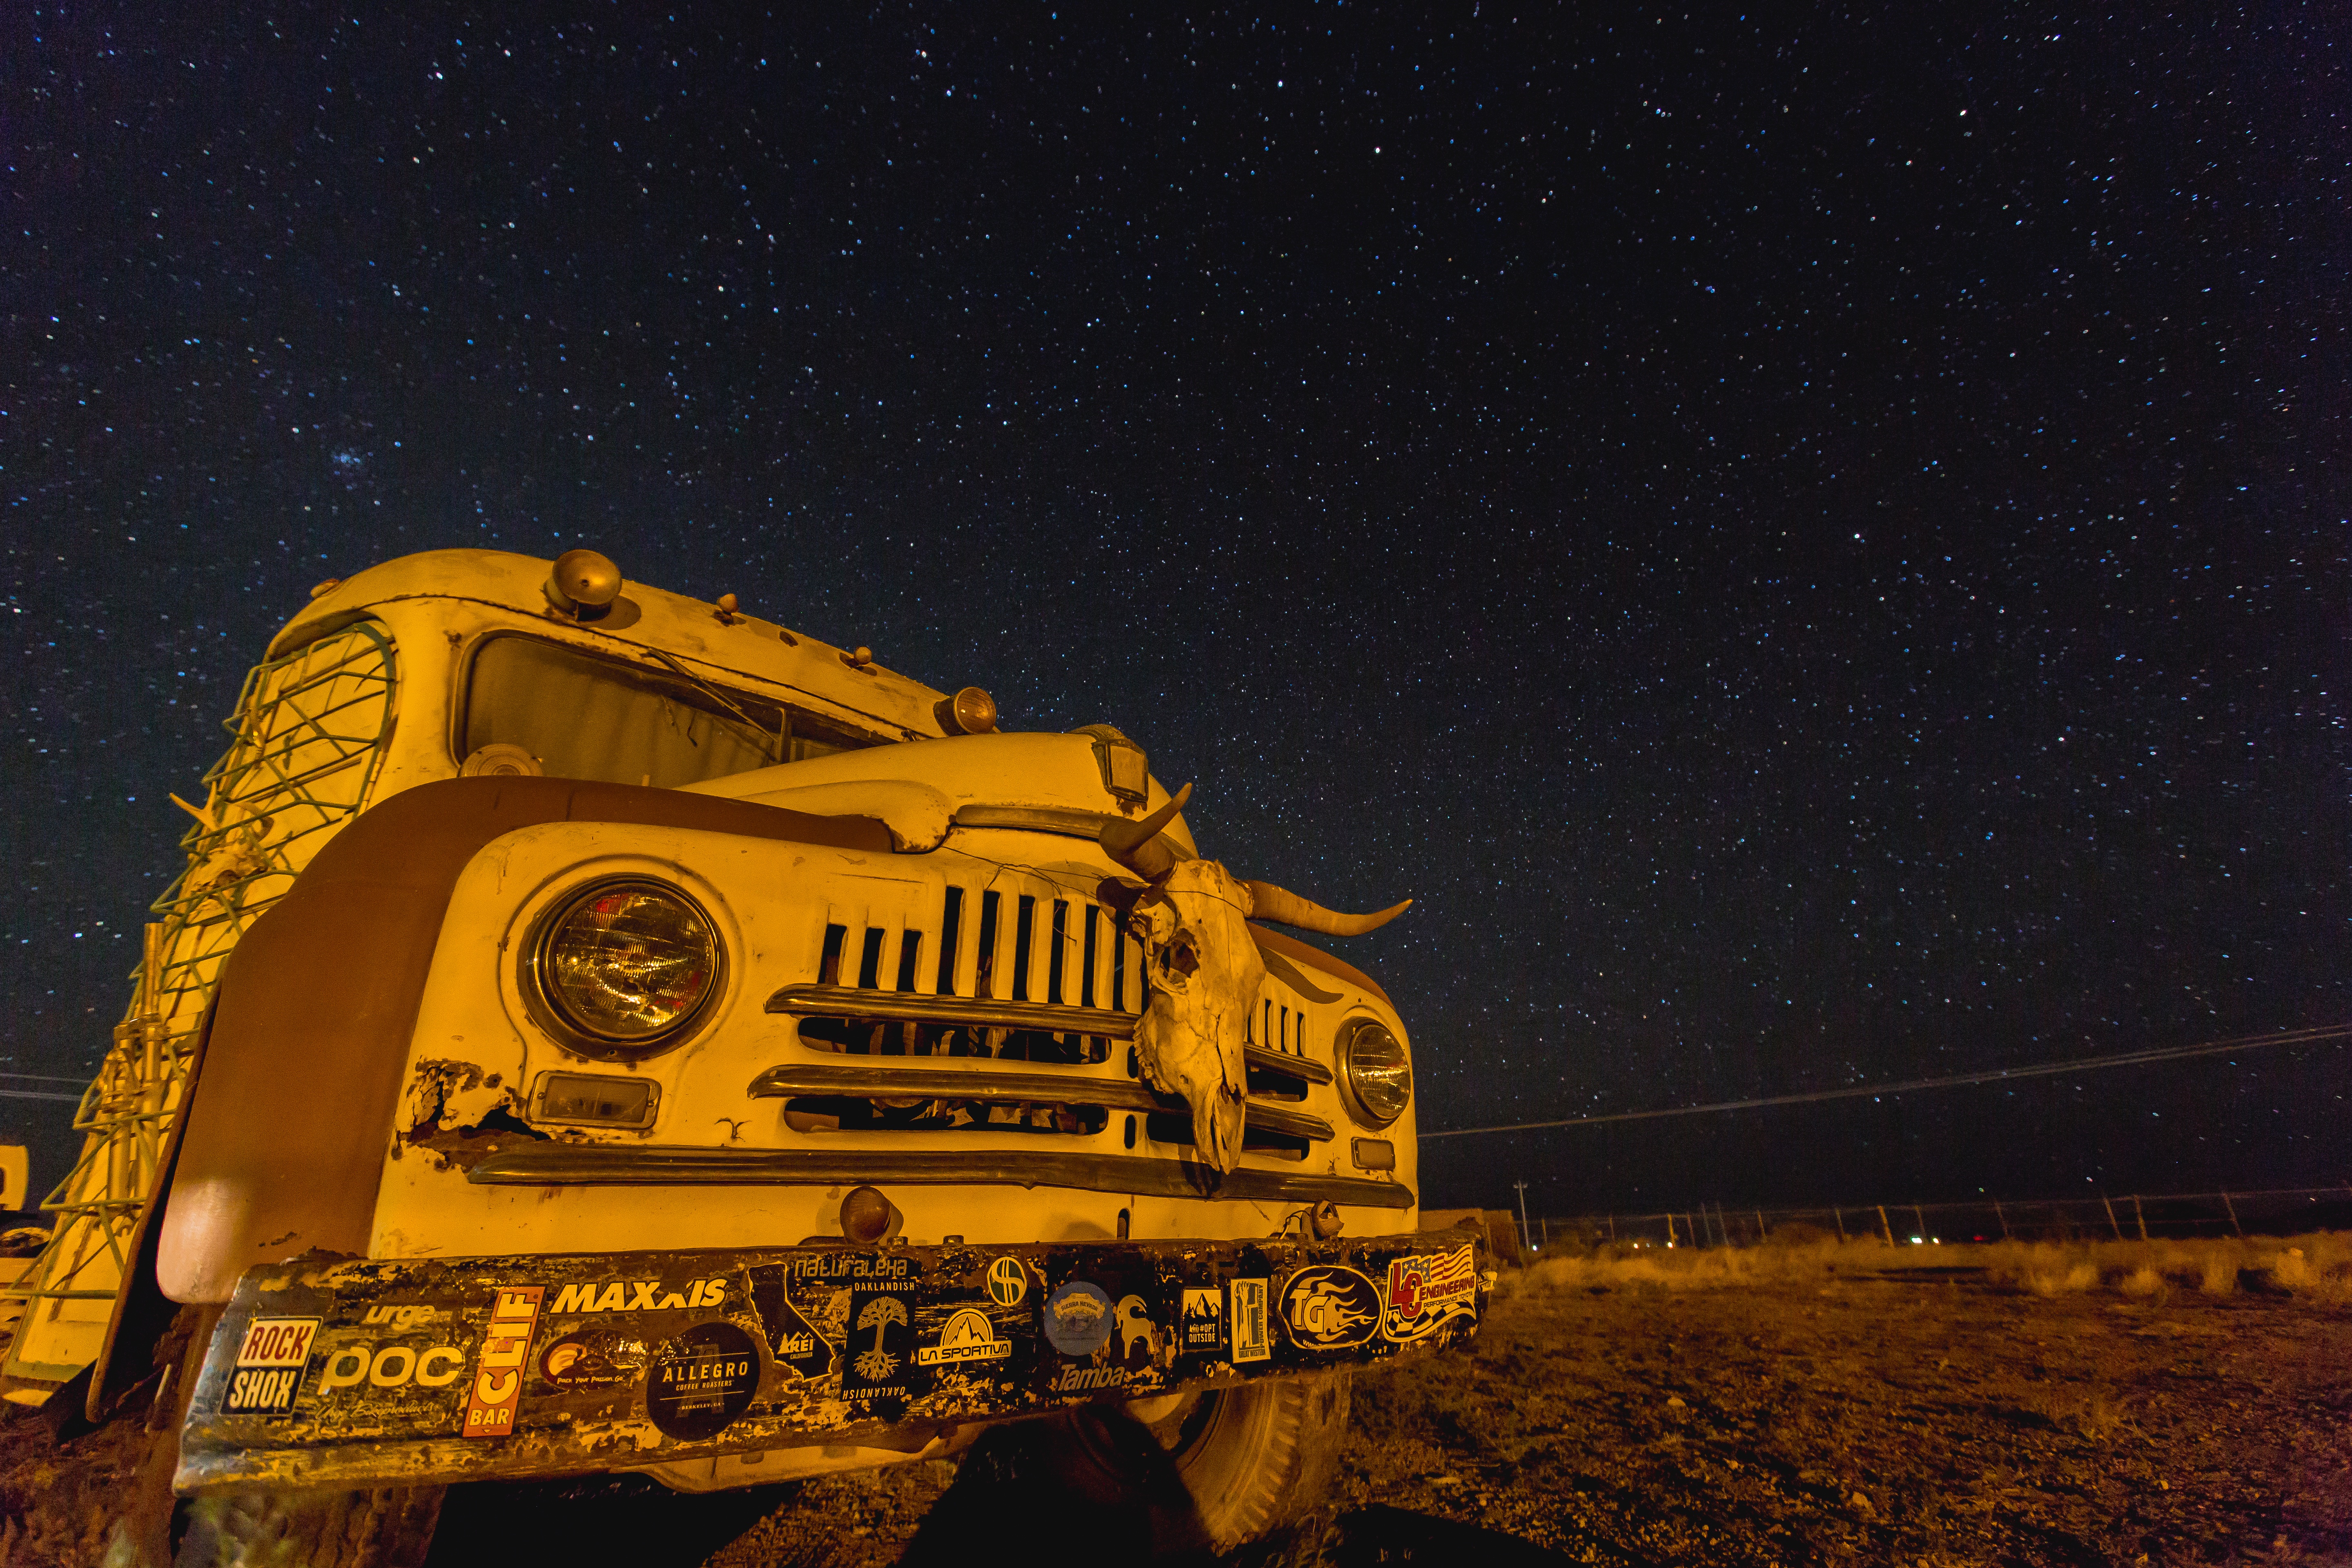
night, vehicle, theatre, screenshot